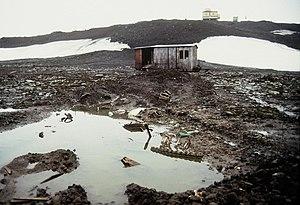
Scène à la base Russe Bellingshausen à l'Ile Roi-George, Antarctique. En 2004, une église orthodoxe Russe fut construite sur la colline.